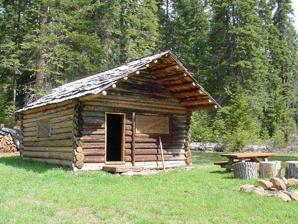
Building: Willow Prairie Cabin
Country: United States of America
Year built: 1924
United States historic place Willow Prairie Cabin U.S. National Register of Historic Places Location Rogue River-Siskiyou National Forest Nearest city Butte Falls, Oregon Coordinates 42°24′24″N 122°23′33″W / 42.40655°N 122.39250°W / 42.40655; -122.39250 Built 1924 Architectural style Rustic forest cabin NRHP reference No. 00000469 Added to NRHP 2000 The Willow Prairie Cabin is a rustic one-room cabin located in the Rogue River-Siskiyou National Forest in western Oregon , United States .  It was built by a road construction crew in 1924.  When the road was finished the United States Forest Service began using it to house fire crews assigned to patrol the surrounding National Forest .  The Forest Service now rents the cabin to recreational visitors.  The Willow Prairie Cabin is listed on the National Register of Historic Places . History The Willow Prairie Cabin was built in 1924 by a Forest Service road crew that was constructing a highway from Butte Falls to Fish Lake.  Because the forest roads were not well developed, it was impractical for workers to make a daily round-trip from Butte Falls to the remote Willow Prairie construction site.  To facilitate work at the sites, the road crew used the Willow Prairie Cabin as their base-camp from 1924 until the highway was finished in 1926. When the road was completed, the Forest Service began using the cabin as a barracks to house fire crews assigned to patrol the Willow Prairie area.  In the 1950s, the Forest Service built the Willow Prairie Campground adjacent to the cabin.  In the early 1990s, the Forest Service built 19 miles of interconnecting horse trails in the Willow Prairie area.  In 1991, the Willow Prairie Campground was converted into a horse camp and the cabin was opened to the public as a rental unit. The simple log structure is an excellent example of an early Forest Service wilderness crew cabin.  Because of the cabin's rustic architecture and its unique historic value as an early Forest Service guard station, the Willow Prairie Cabin was listed on the National Register of Historic Places in 2000. Structure The Willow Prairie Cabin is located in a remote area of the Butte Falls Ranger District in the Rogue River-Siskiyou National Forest.  It sits on the western slope of the Cascade Mountains , at about 4,300 feet (1,300 m) elevation.  The cabin is surrounded by a mature conifer forest just southwest of Mount McLoughlin .  It is adjacent to Willow Prairie meadow, a large high country wetland with several beaver ponds. The Willow Prairie Cabin is a one-room log structure with a wooden shake roof. There are two shutter-style windows without glass.  Heat is provided by a wood-burning stove.  The cabin's rustic furnishings include a table and chairs along with two simple sleeping cots. The cabin has built-in counter-space for preparing meals and places to hang lanterns.  However, visitors must bring their own lanterns or lights as well as a portable camp stove, cookware, utensils, and bedding.  The Willow Prairie Cabin has a maximum capacity is four people, and is available to rent throughout the year.  The $15 per night rental fee is used to preserve and maintain the cabin. *Willow Prairie meadow *Cabin picnic area *Shutter-style window *Rustic cabin interior There is a picnic table and a rock fire-ring outside the cabin.  Firewood is usually available at the site; however, visitors are encouraged to bring firewood or an alternate heating source just in case the wood bin is empty.  A vault-toilet is located near the cabin.   During the summer, potable water is available from a hand pump approximately 400 feet from the cabin. Recreation Horse camp corrals with cabin in the background There are over nineteen miles of horse trails in the forest surrounding Willow Prairie Cabin.  As a result, horseback riding is the reason many visitors come to Willow Prairie.  The cabin is adjacent to the Willow Prairie campground and horse camp.  The campground has ten campsites each with a picnic table and fire pit along with four 12-foot by 12-foot corrals.  The campground has two vault toilets. There is also potable water from a hand-pumped well plus two troughs for watering horses.  To protect the Willow Prairie meadow, riders are required to stay on marked trails, and horses must be kept in a corral when not being ridden.  The Forest Service provides a trailer for manure, which must be cleared from camp corrals before departure. In addition to horseback riding, visitor can enjoy camping or hunting in season. Bird watching is also a popular summer pastime.  Among the bird common to Willow Prairie meadow and the surrounding forest are sandhill cranes , great blue herons , Canada geese , red-tailed hawks , and a wide variety of ducks . Deer and elk are also common near the meadow.  During the winter, the area offers the opportunity for cross-country skiing , snowshoeing , and snowmobiling . Access Willow Prairie Cabin is located 17 miles (27 km) southeast of Butte Falls, Oregon and 40 miles (64 km) east of Medford, Oregon . It is accessible via County Road 821 (the Butte Falls-Fish Lake Highway) to Forest Service Road 3738 and Forest Road 3735. References